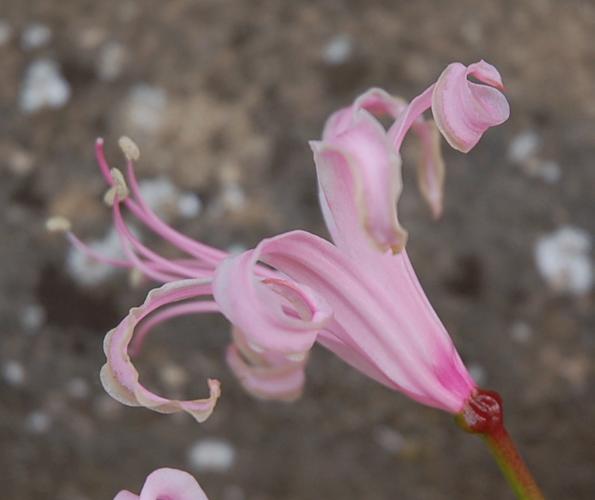
Label: cape flower